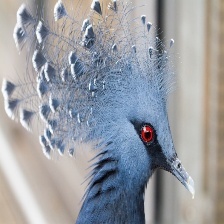
Species: VICTORIA CROWNED PIGEON
Scientific name: GOURA VICTORIA